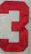
Number: 3